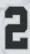
Number: 2